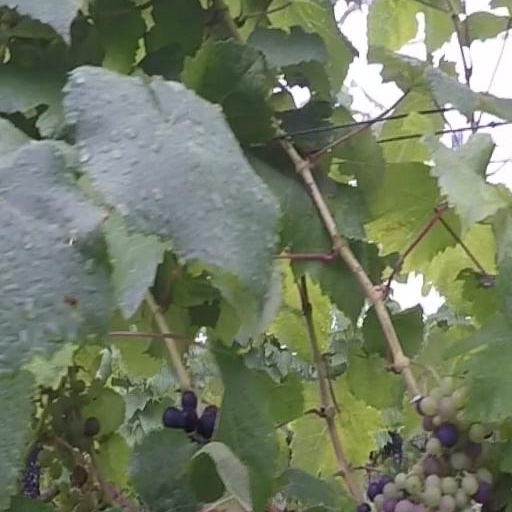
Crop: grape